Isidor Isaac Rabi

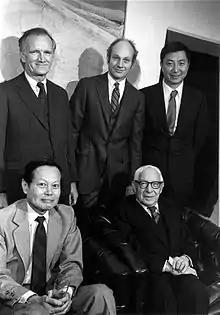
Rabi (seated, right) with fellow Nobel Prize laureates (standing left to right) Val Fitch, James Cronin, Samuel Chao Chung Ting and Chen-Ning Yang (seated, left)

On March 26, 1929, Rabi received an offer of a lectureship from Columbia, with an annual salary of $3,000. The dean of Columbia's physics department, George B. Pegram, was looking for a theoretical physicist to teach statistical mechanics and an advanced course in the new subject of quantum mechanics, and Heisenberg had recommended Rabi. Helen was now pregnant, so Rabi needed a regular job, and this job was in New York. He accepted, and returned to the United States in August on the . Rabi became the only Jewish faculty member at Columbia at the time.